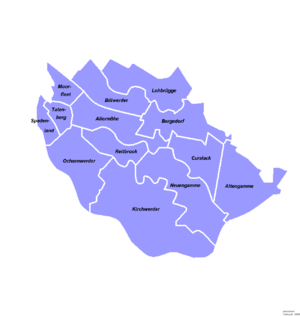
Bezirke i Hamborg / Bezirker og deres bydele / Bezirk Bergedorf
Bydelenes beliggenhed i Bezirk Bergedorf
Siden 1951 har Hamborg været inddelt i syv bezirke, som pr. 1. januar 2011 består af i alt 104 bydele. Bydelenes navne og grænser er ofte historiske, men der er også bydele af nyere herkomst. Af statistiske årsager er mange bydele yderligere opdelt i et eller flere kvarterer. Pr. 1. januar 2011 er der i alt 181 kvarterer.